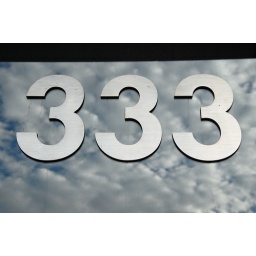
I like how the reflection of the sky looked as seen in this building sign